Interstate 140 (North Carolina)

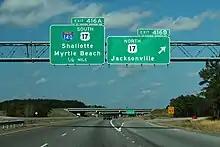
A former directional sign along I-40 showing I-140 and US 17 running concurrently to the west; this designation was removed in 2017.

With the opening of the Brunswick segment, NC 140 was routed along the entirety of the new freeway. On January 14, 2015, the Certification of Rulemaking was released, confirming the establishment of the new designation along not only the Brunswick segment but all existing and future sections of the Wilmington bypass. The justification in the paperwork for using NC 140 was it would serve as a temporary designation until the entire bypass was complete and the remaining segments could be submitted to AASHTO approval as I-140. The other rationalization was to provide an alternate designation for the entire bypass if a proposal to return US 17 to the streets of Wilmington was enacted. This was prevalent as only the New Hanover segment of I-140 was concurrent with US 17. NCDOT officials in the summer of 2014 called for returning US 17 to its original routing through Wilmington on Market Street, with the exception of placing a part of it on Military Cutoff Road and Oleander Drive. This was due to traffic volume on these roads being large enough to merit a route designation. The proposal was endorsed by the Wilmington Area Transportation Advisory Committee in August 2014. AASHTO's Special Committee on U.S. Route Numbering approved the request on May 14, 2015. On May 17, 2017, US 17 was officially rerouted through Wilmington.